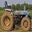
Label: tractor